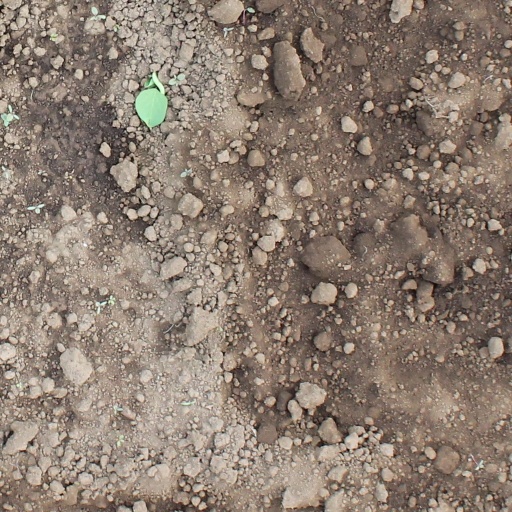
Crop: soybean